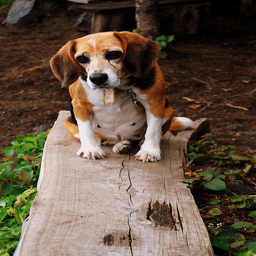
The dog is setting on the split log looking sad.
A dog is sitting on a piece of wood.
A beagle is sitting on the end of a split log with a sad look.
A brown and white dog sitting on top of a piece of food.
A dog sits on a board on the grass